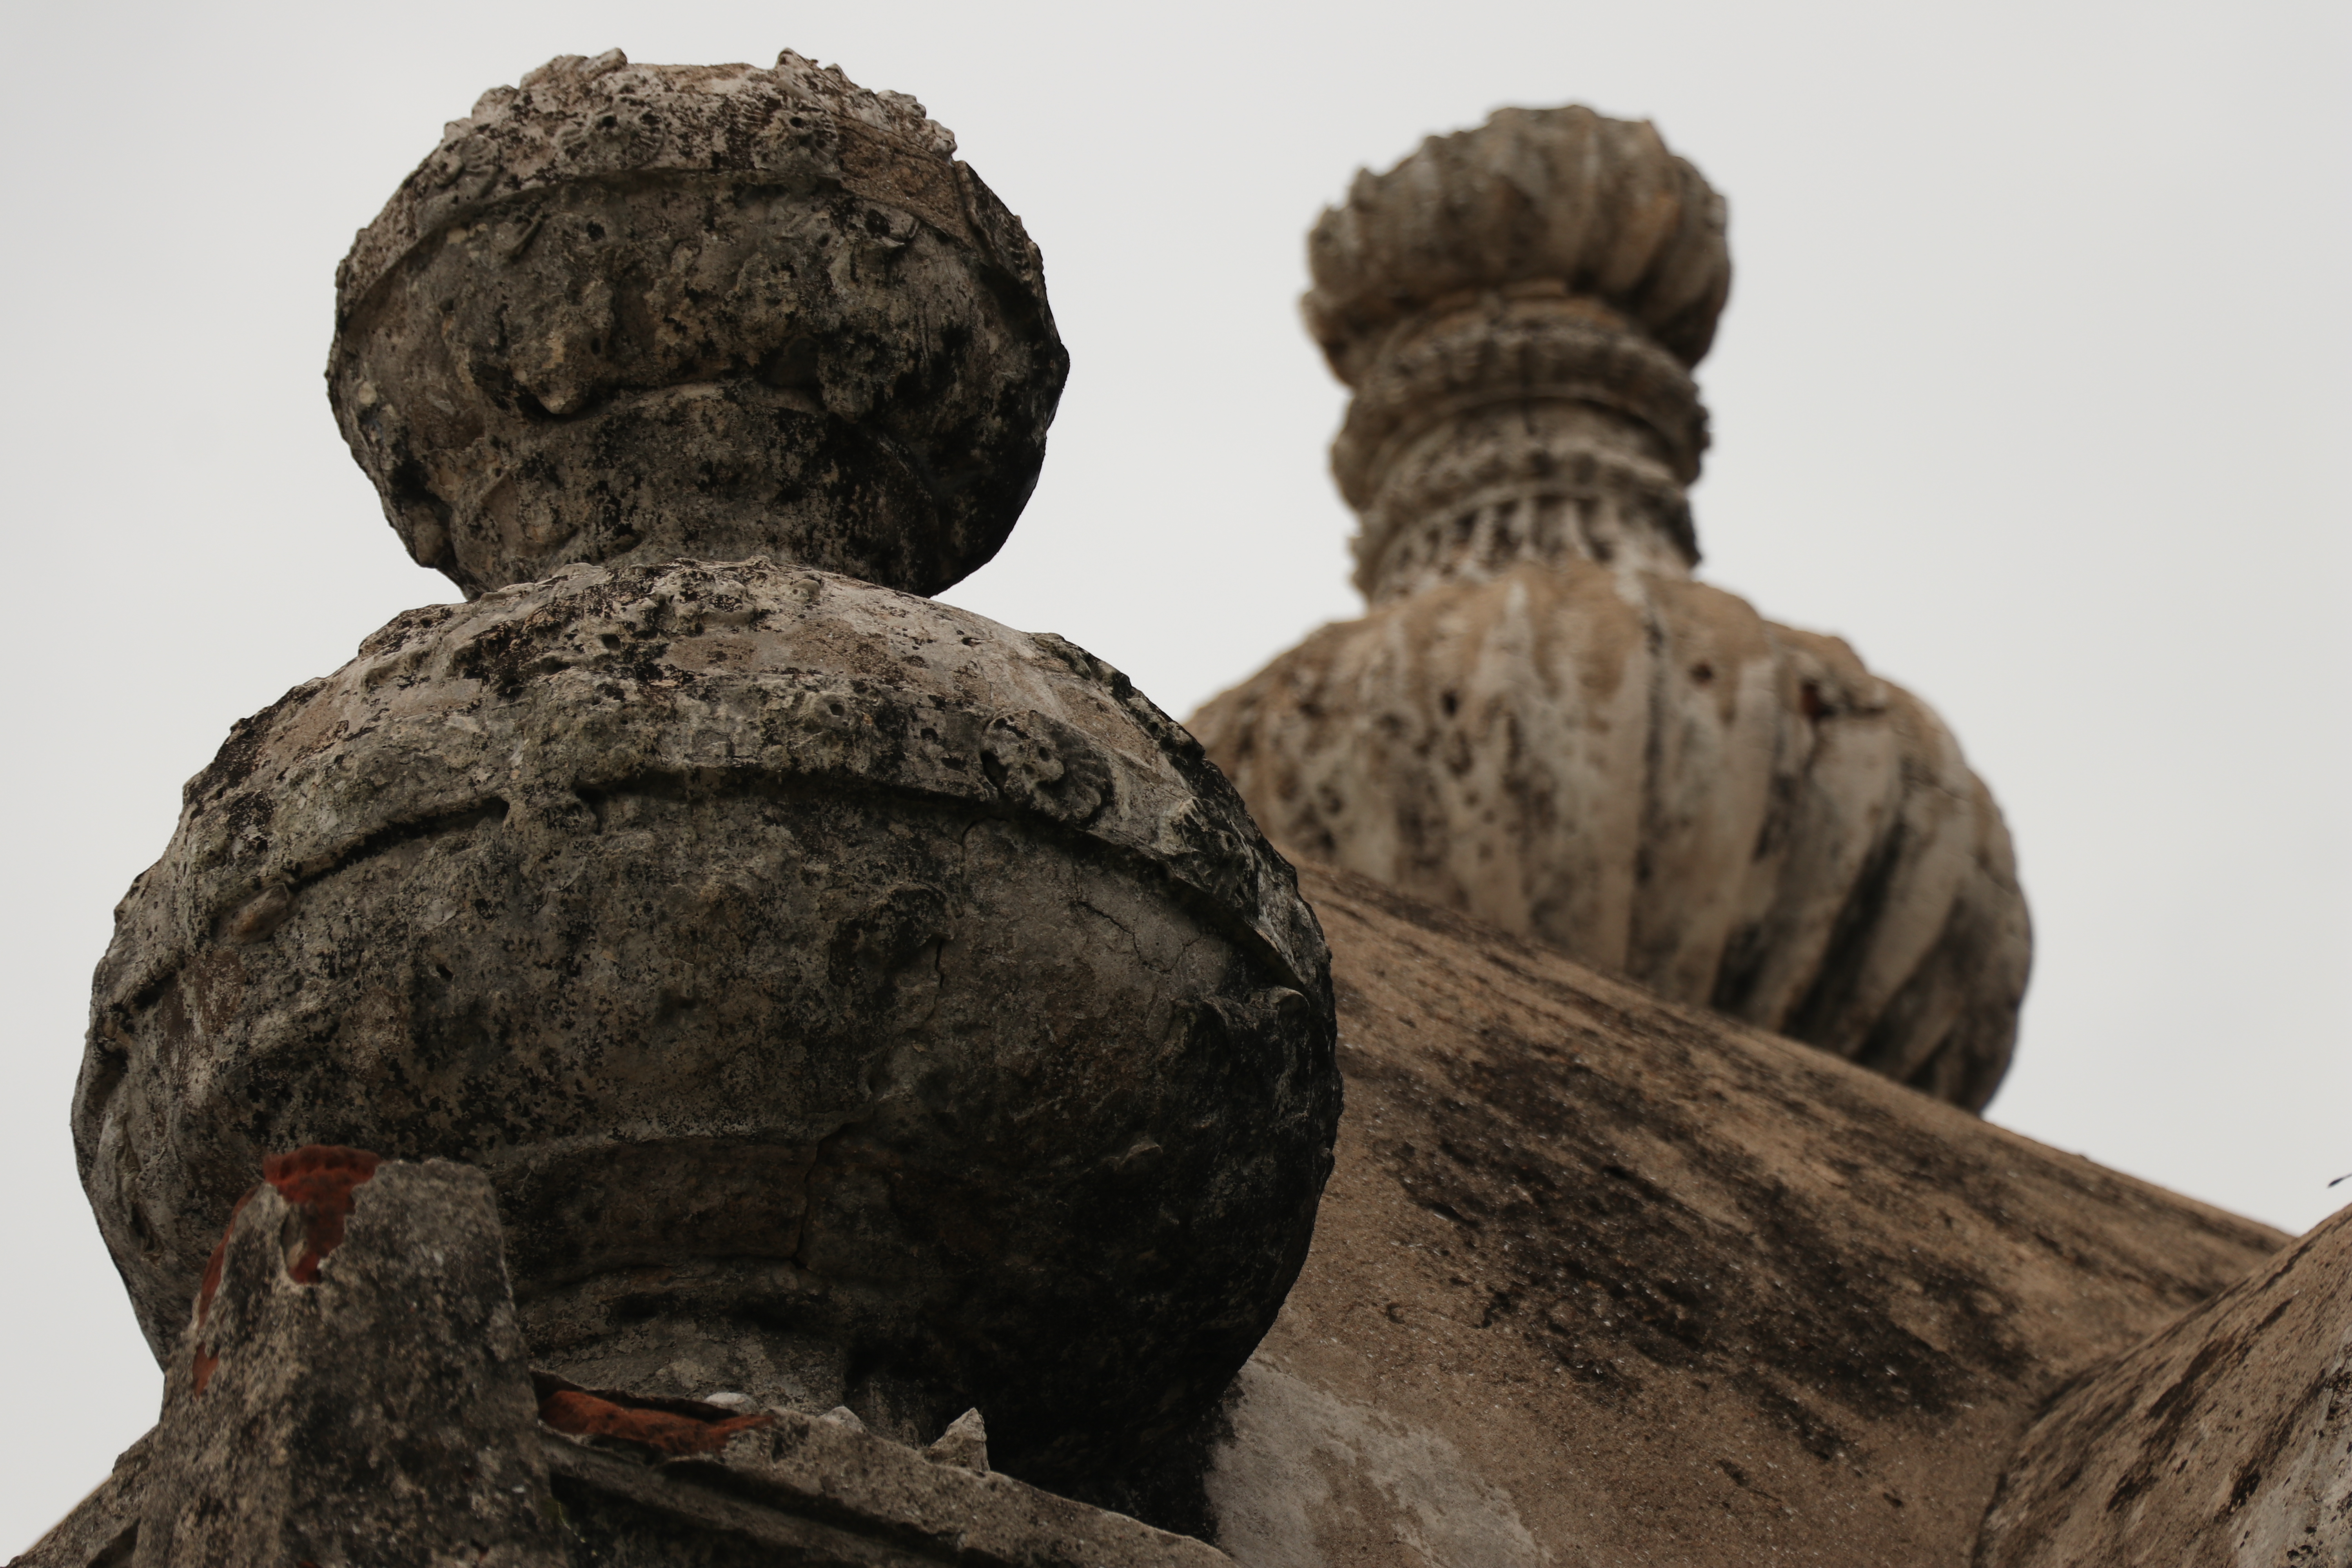
nature, rock, tree, sculpture, stone carving, statue, art